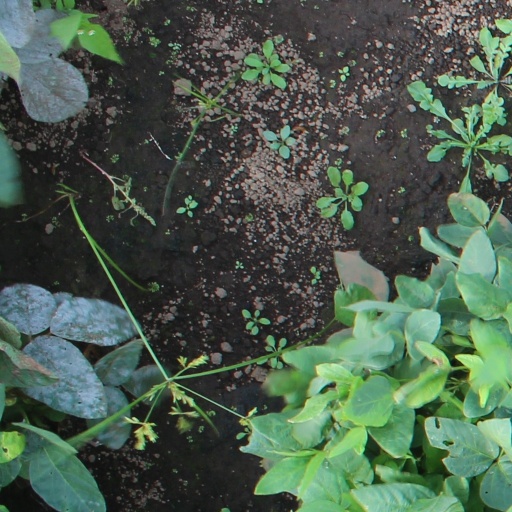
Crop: soybean